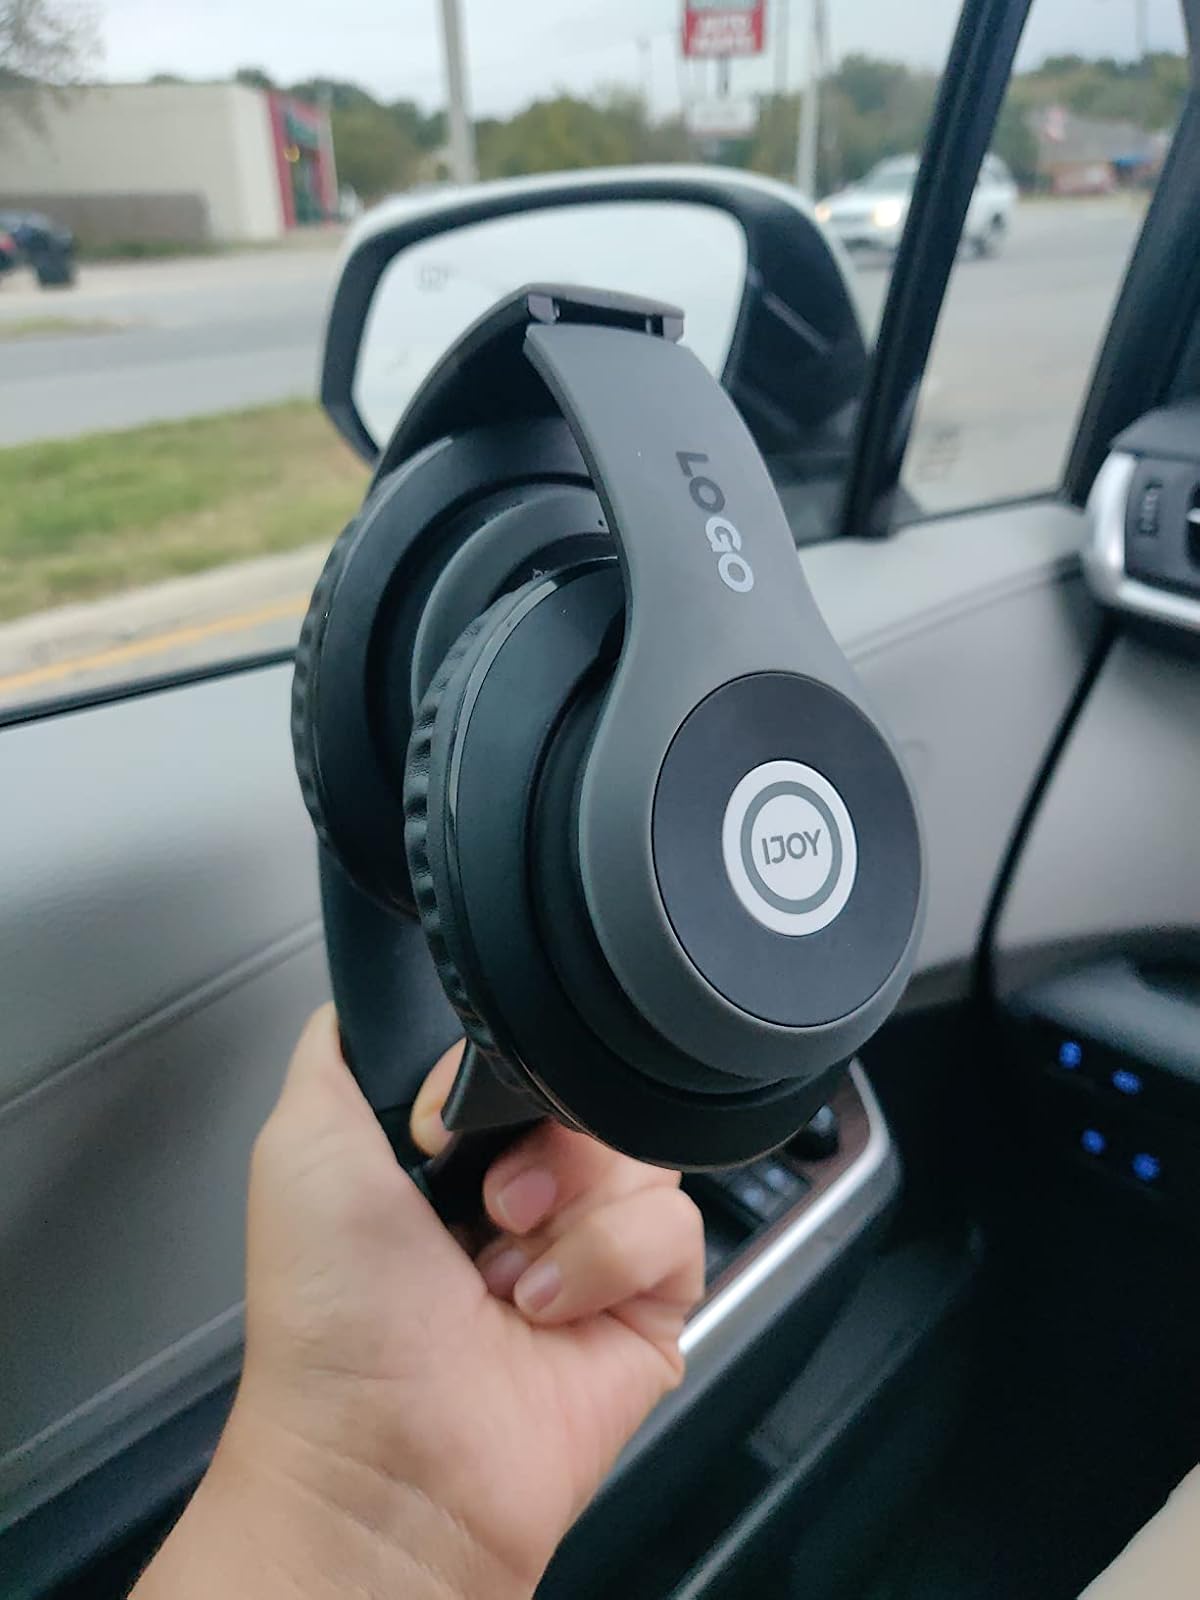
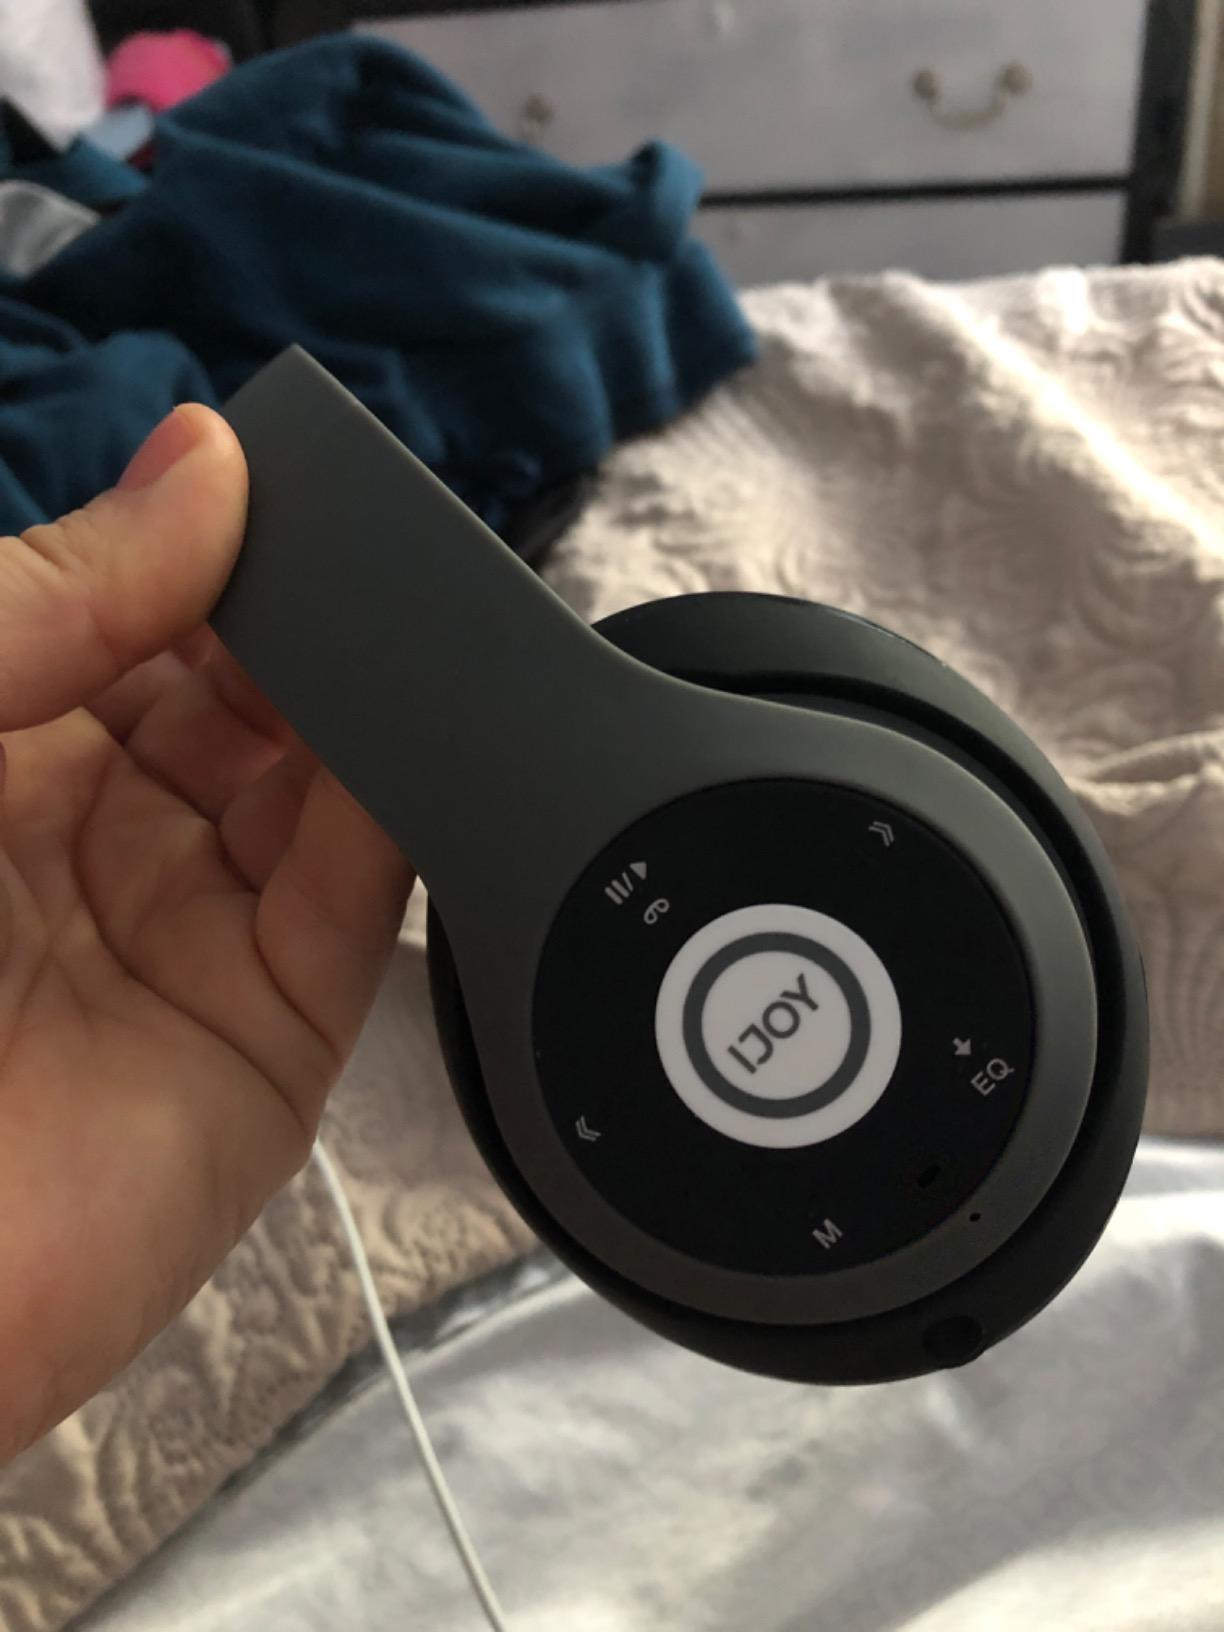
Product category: headphones
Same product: yes